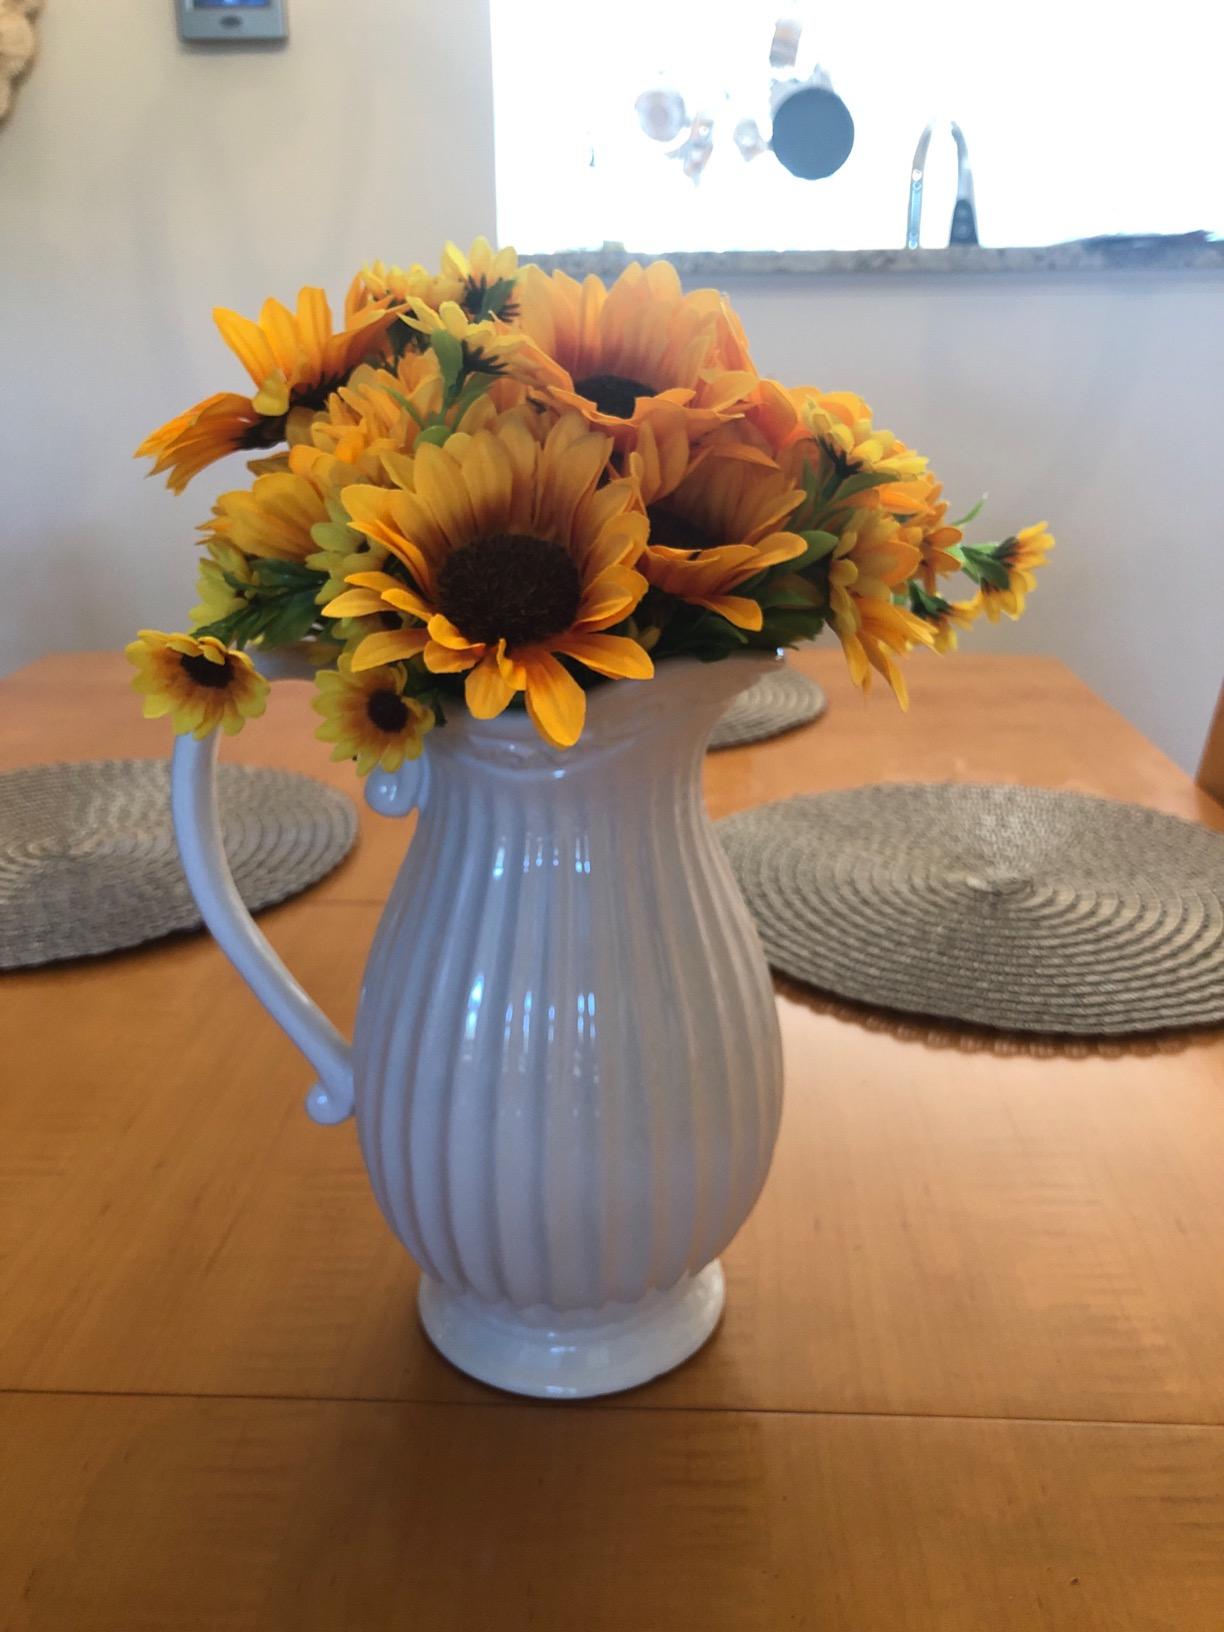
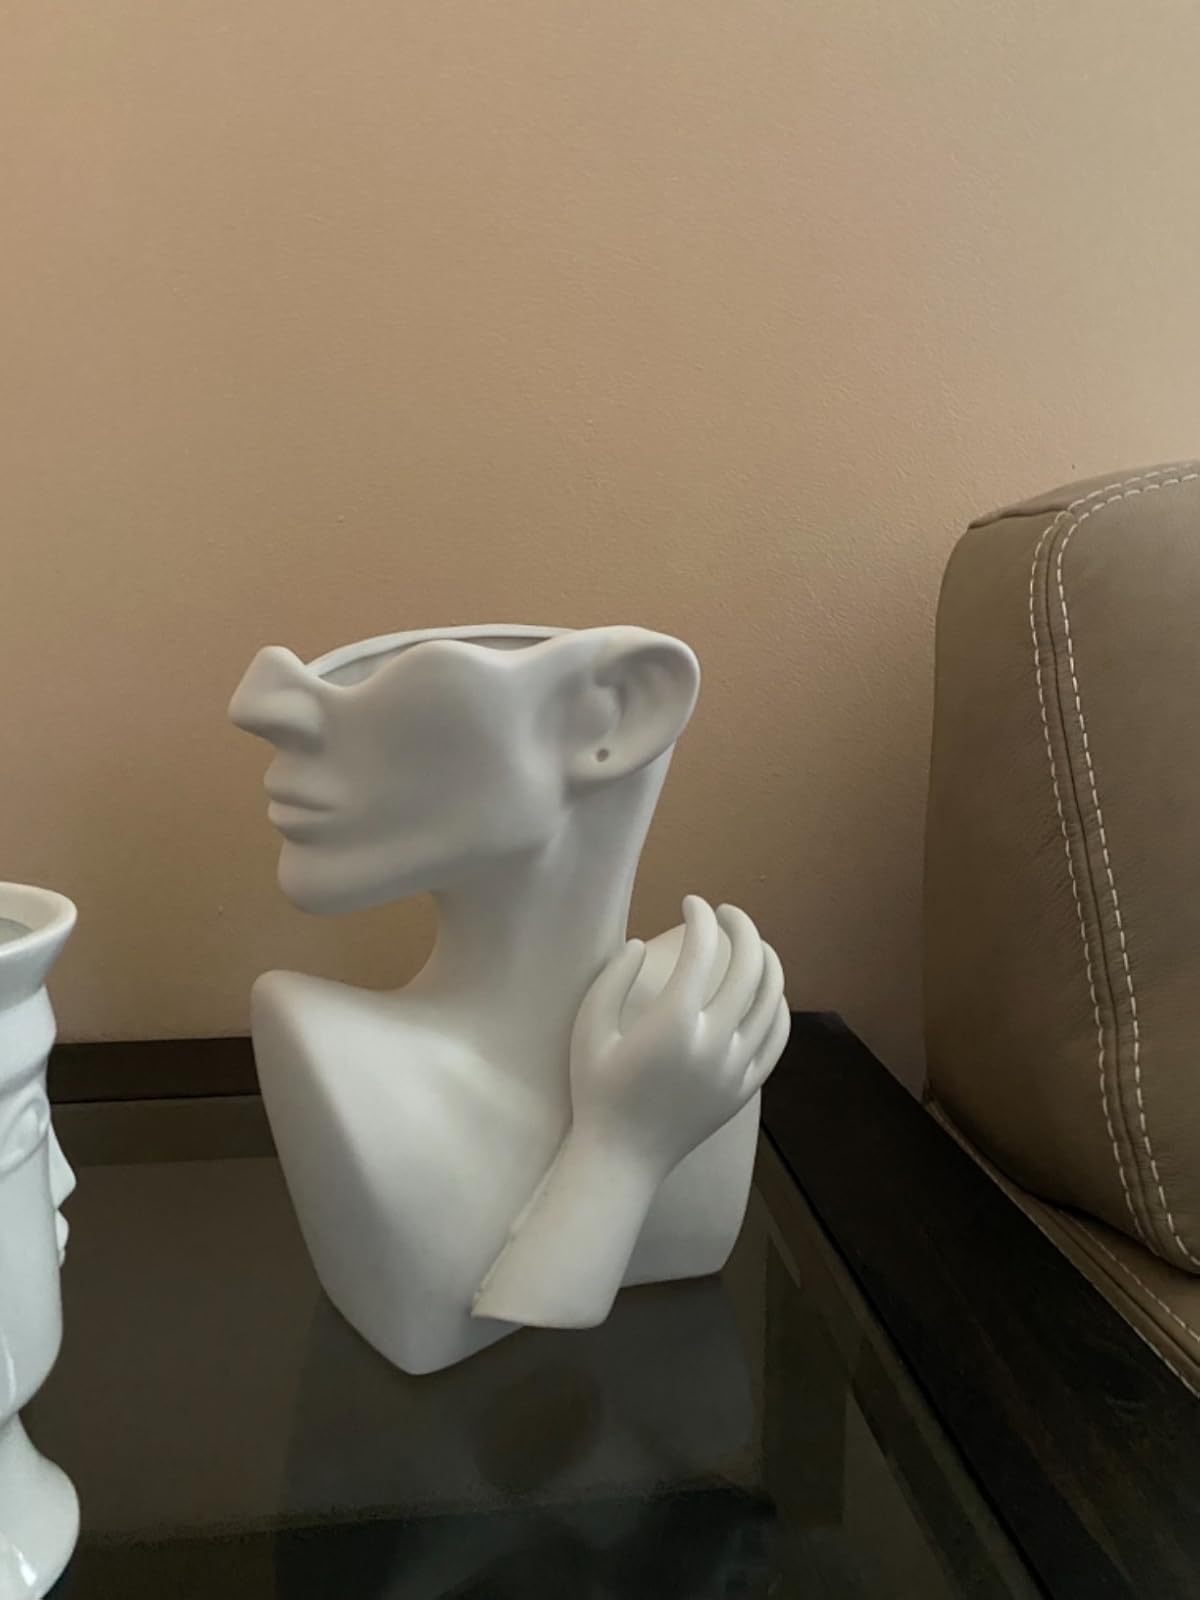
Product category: vase
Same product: no